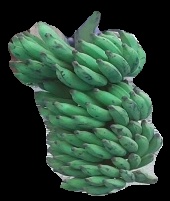
Variety: elakki-bale
Grade: grade3